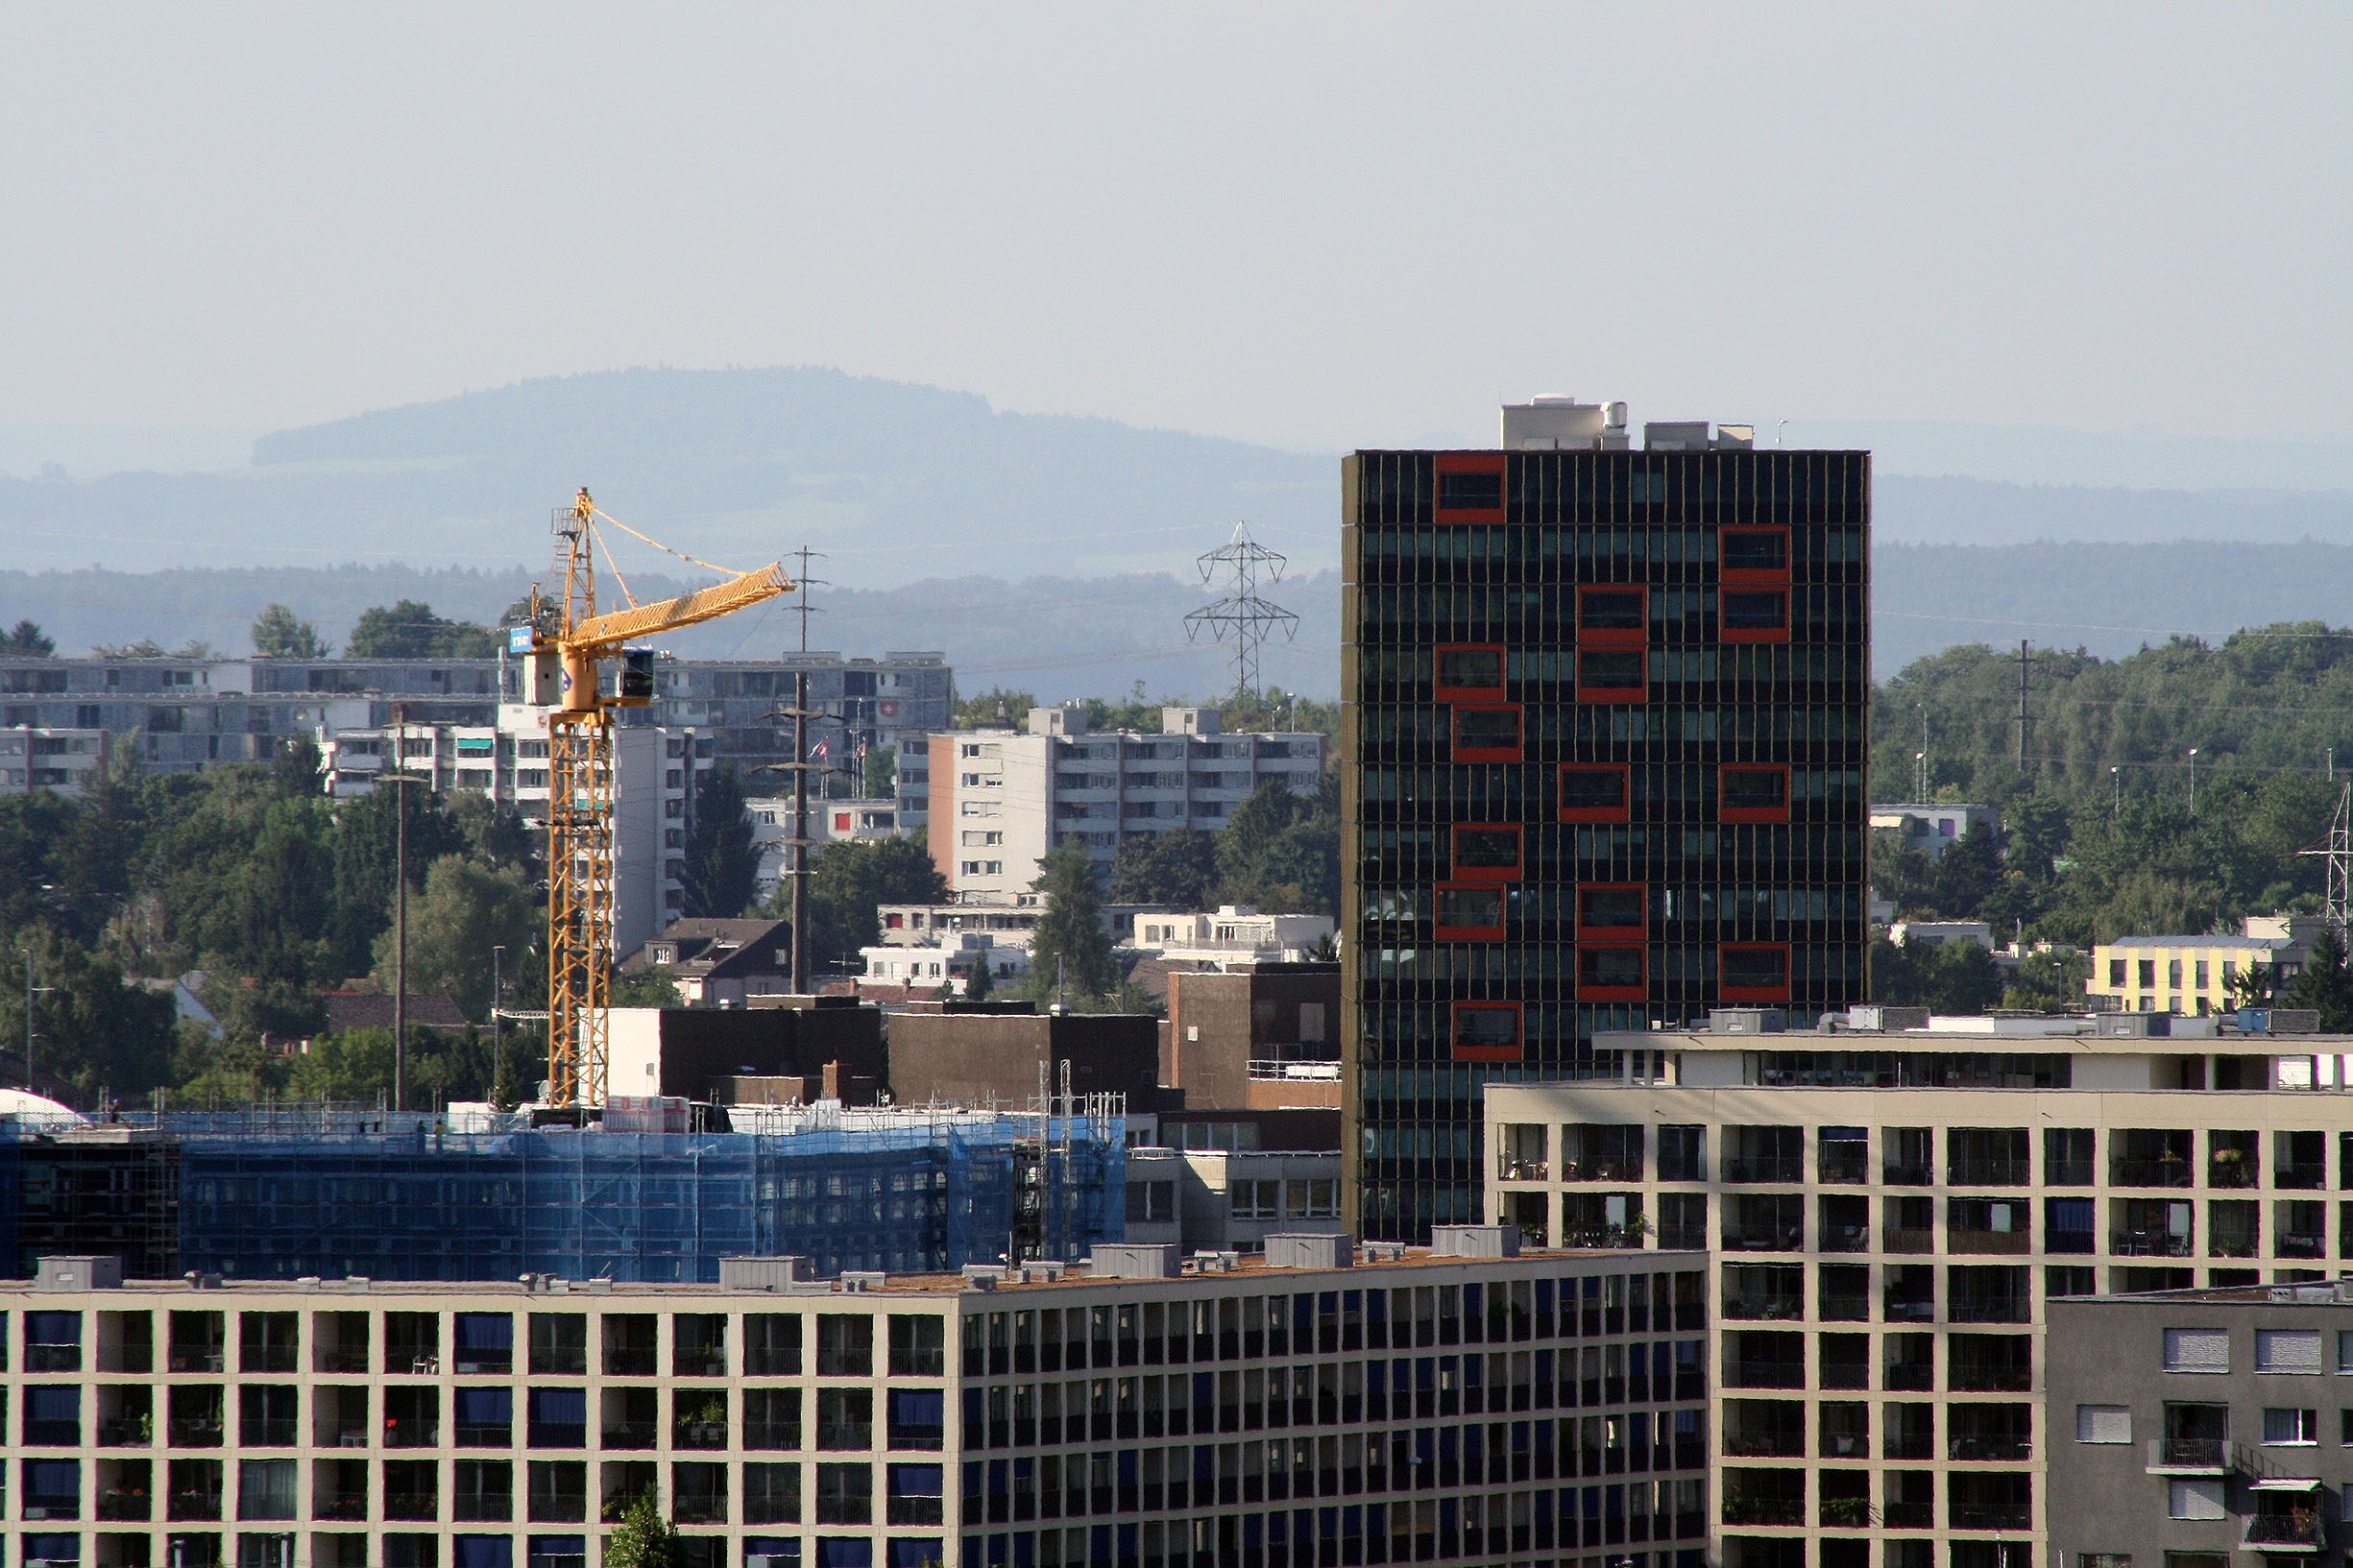
architecture, skyline, building, city, skyscraper, urban, cityscape, downtown, transport, construction, vehicle, tower, landmark, stadium, tower block, district, zurich, urban area, human settlement, metropolitan area, oerlikon, construction sites